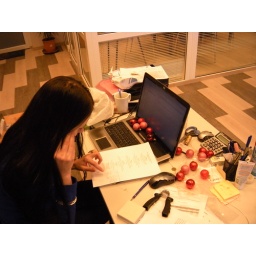
Xmas tree in our office